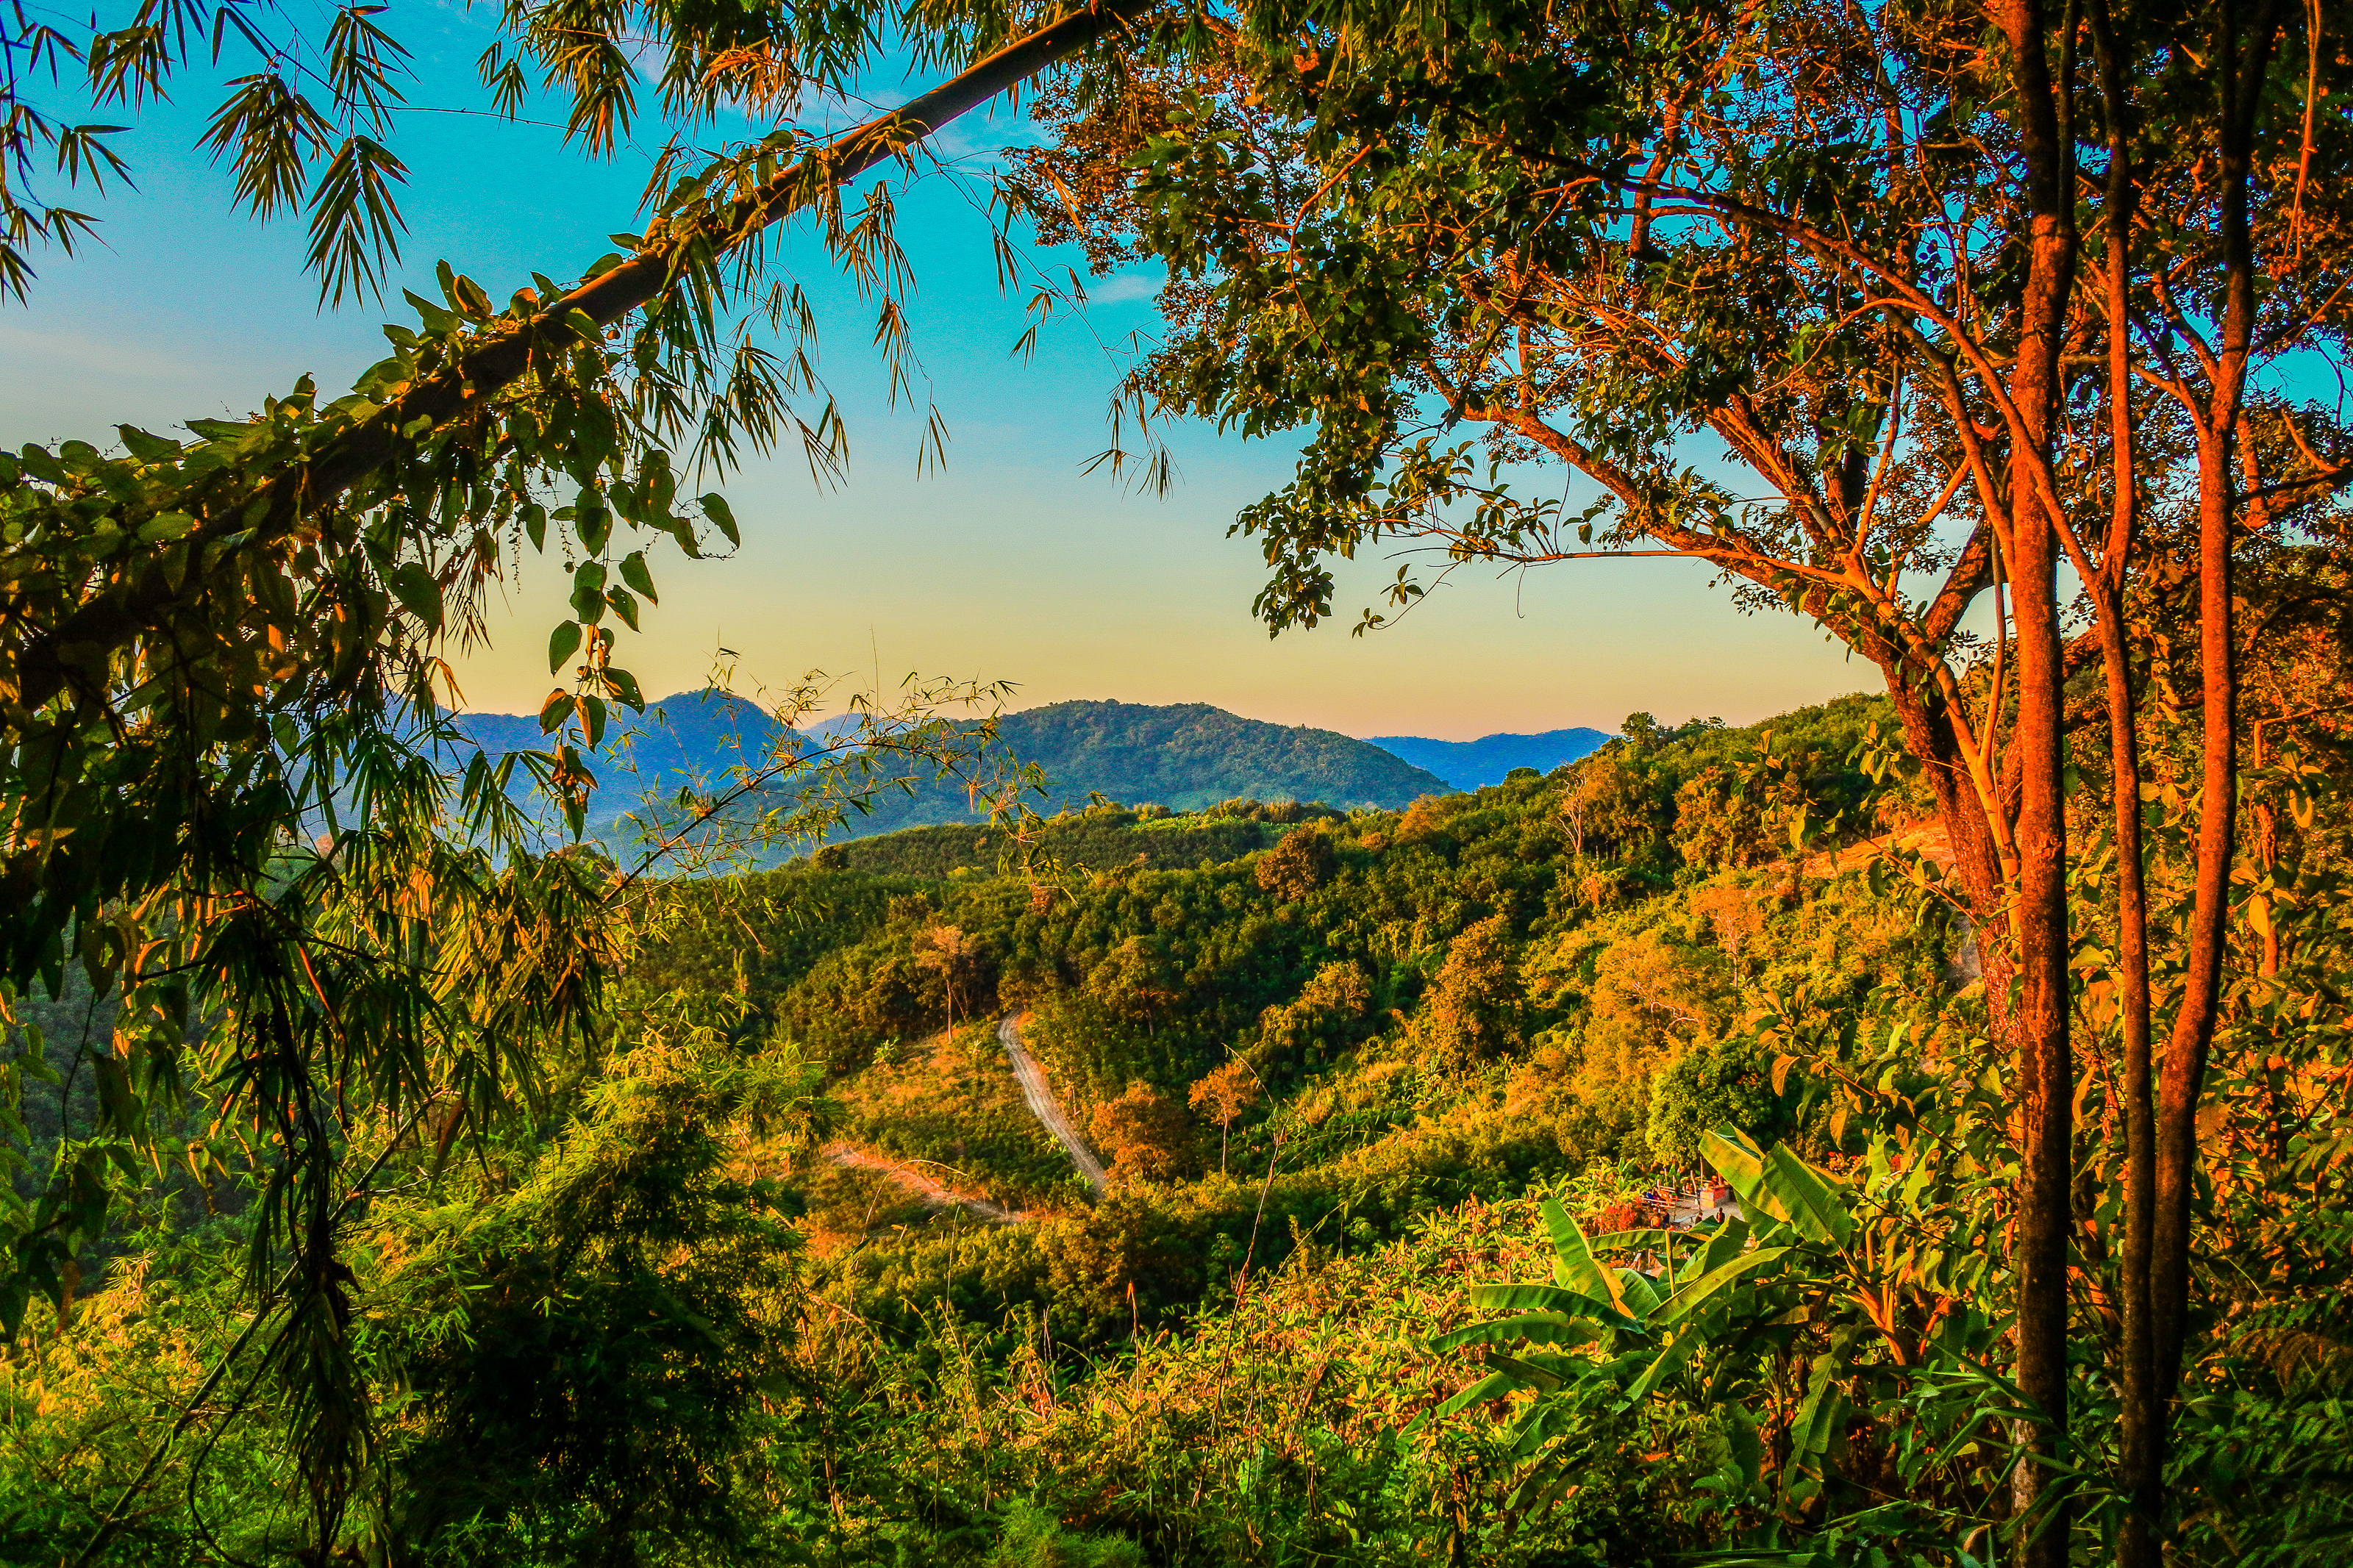
yellow, tourism, sun, life, beautiful, mountain, view, thailand, golden, vacation, park, sky, green, natural, nature, asia, asian, laos, water, morning, outdoor, tropical, sunlight, mekong, background, culture, river, travel, landscape, southeast, natural landscape, tree, vegetation, natural environment, wilderness, hill, leaf, forest, nature reserve, biome, woody plant, grass, plant, hill station, ridge, branch, national park, autumn, grassland, plant community, rural area, wildlife, temperate broadleaf and mixed forest, woodland, jungle, tropical and subtropical coniferous forests, wood, cloud, road, evening, mountain range, state park, valley